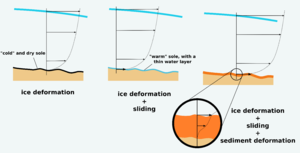
Gletsjer / Gletsjerens bevægelse
Flydemekanismer i en gletsjer. Bemærk hastighedsforøgelsen opad fra bunden.
En gletsjer eller en isbræ er en større ismasse i bevægelse. Den sne, der falder oven for den højde, som kaldes snelinjen, afsmelter kun delvist, og man kunne forvente, at der på den måde efterhånden måtte ophobes mere og mere sne oven for snelinjen. Dette modvirkes af gletsjerne. Når den evige sne samles til større masser, omdannes den nederste del til is, og denne is vil glide ned ad alle skråninger betinget af trykket fra ismassen samt tyngdekraften. Bevægelsen går meget langsomt, men efterhånden når isen dog ned i så milde egne, at den smelter. Denne nedadglidende is kaldes en gletsjer. Gletsjerne danner afløb for de store, vedvarende snemasser, og der er altså en vis ligevægtstilstand mellem den faldende sne, som øger mængden af vedvarende snedække, og de gletsjere, som formindsker den. Klimaændringer kan forrykke denne ligevægtstilstand, og derfor er gletsjere vigtige indikatorer for klimaændringer, herunder den nutidige globale opvarmning.